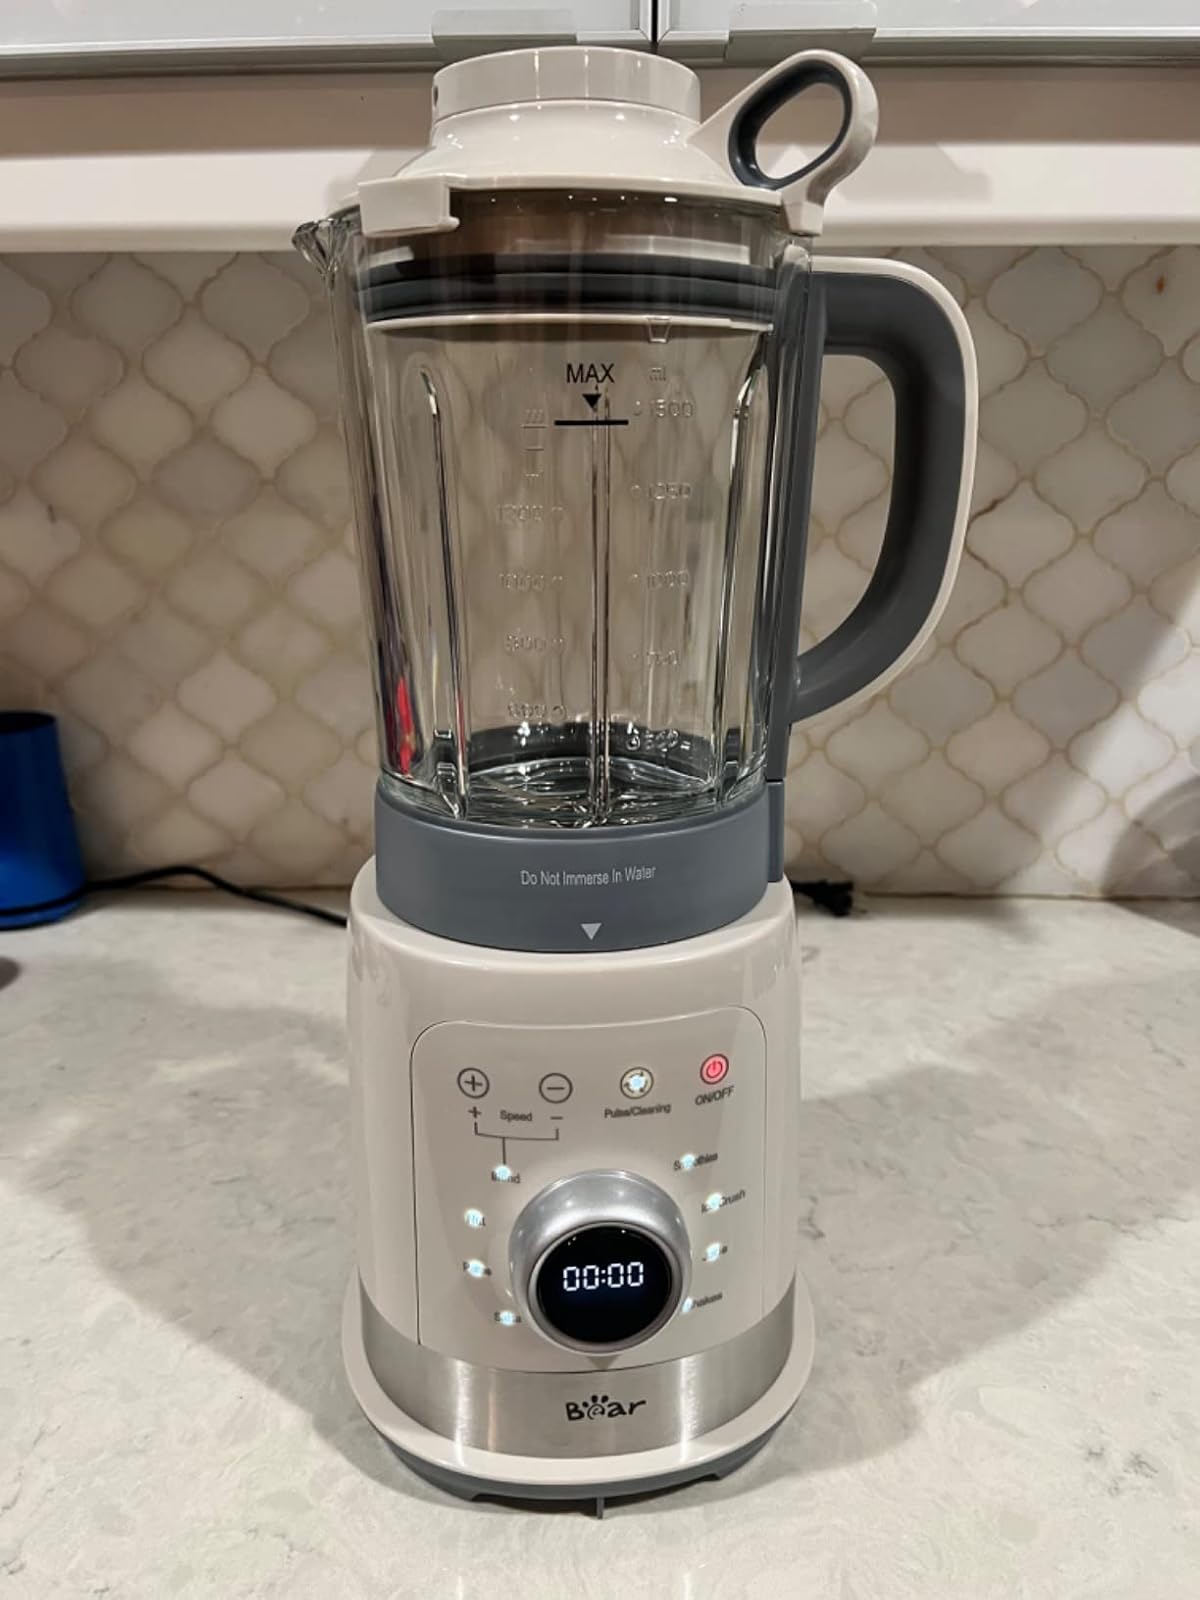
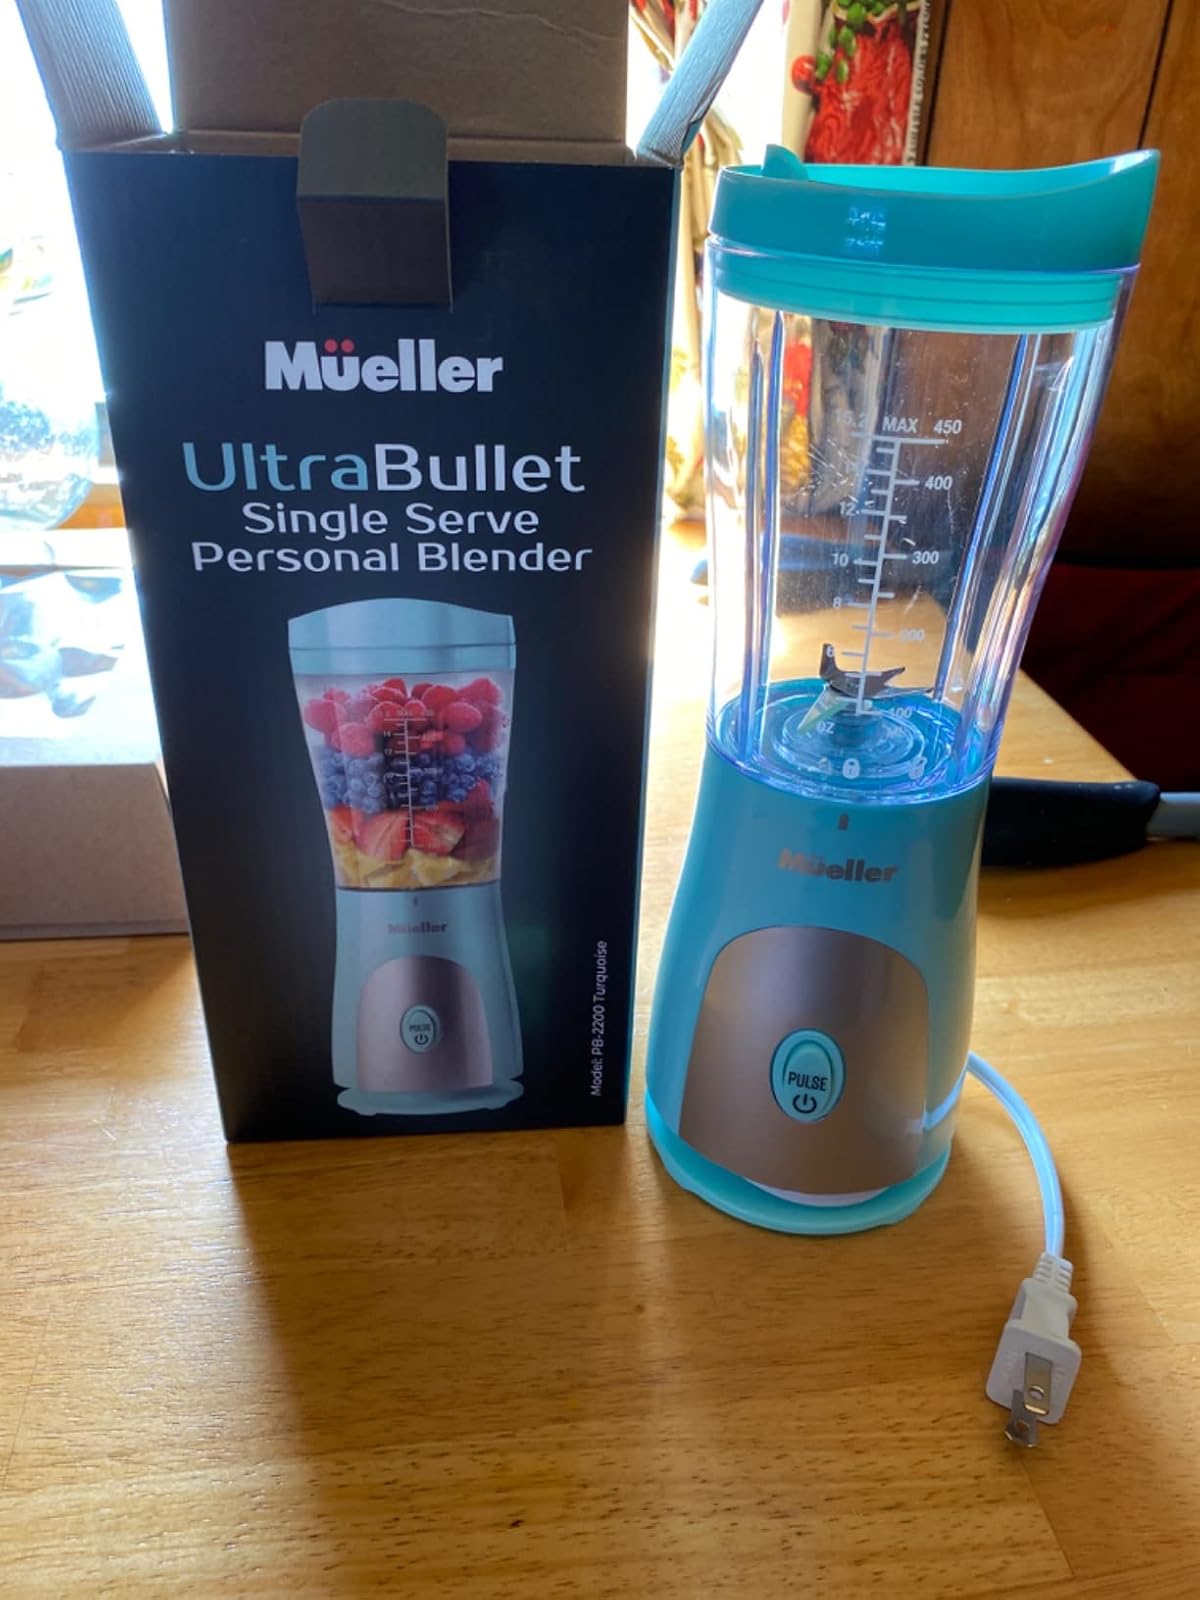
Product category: items_blender
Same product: no